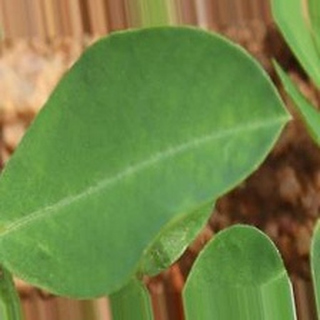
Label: healthy_groundnut